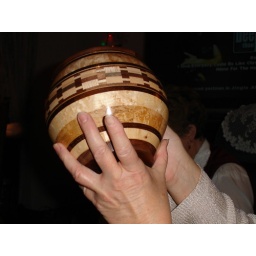
wooden bowl made by Steve Hadden